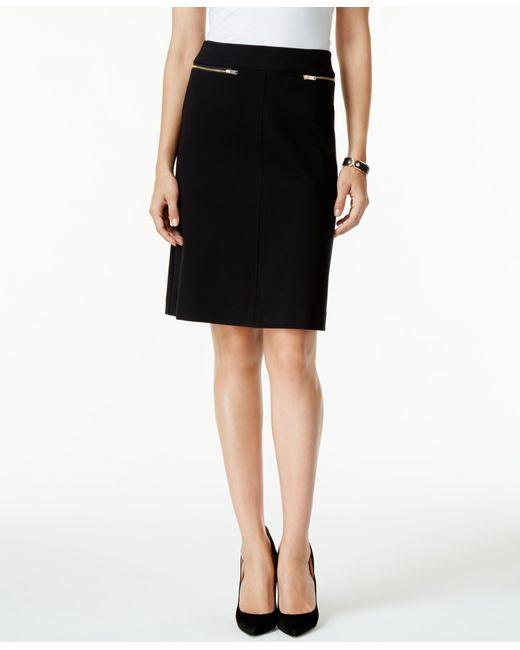
Schwarzer fester lässiger Bleistiftrock mit Reißverschluss